Sumiko Sakamoto

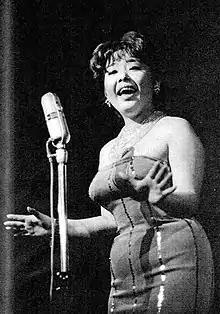
Sakamoto in 1962

was a Japanese singer and award-winning actress, born in Osaka, whose heartfelt performances made her a favorite of the late film director Shohei Imamura. Imamura cast her in three of his films: "The Pornographers", "Warm Water Under a Red Bridge", and "The Ballad of Narayama", winner of the Palme d'Or at the 1983 Cannes Film Festival. She won the award for Japanese Best Actress from Nihon Academy for her performance in "The Ballad of Narayama", as well as a kiss from Orson Welles.